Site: brandenburg
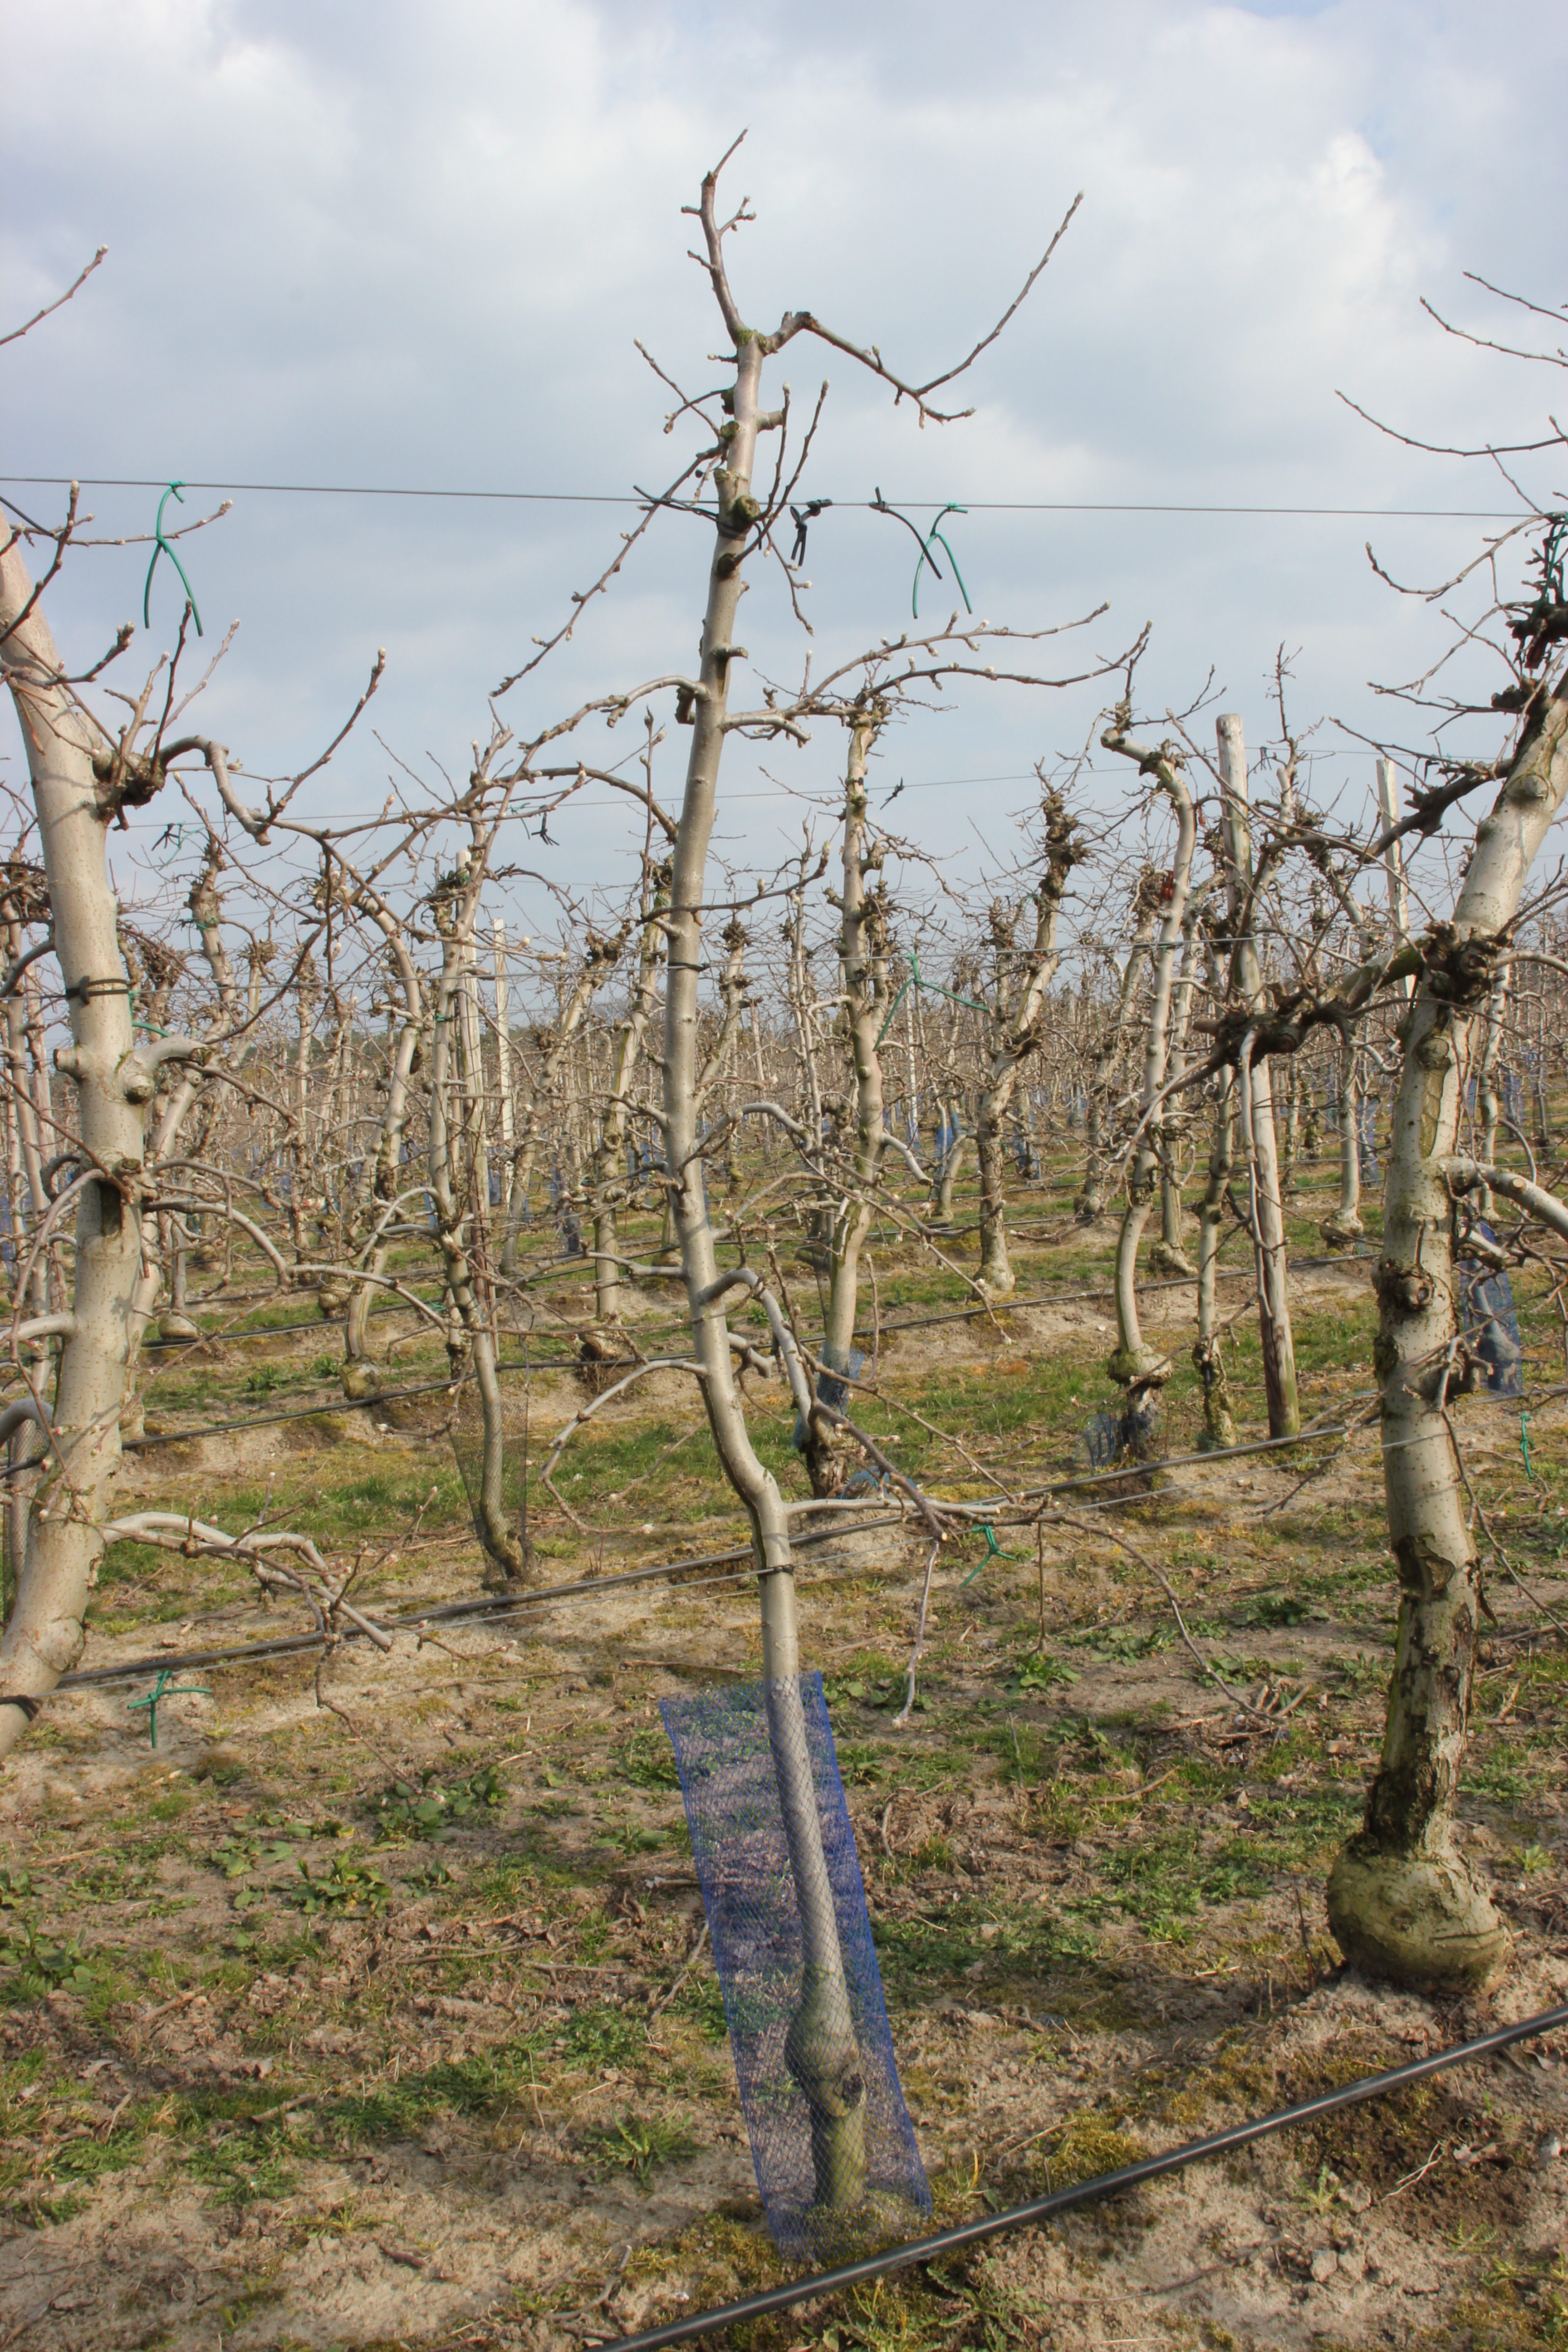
Growth stage (BBCH 03): Bud development